Chris Korb

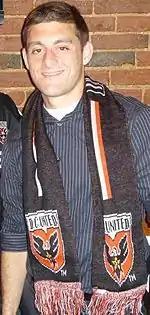
Korb at the 2011 MLS SuperDraft

Christopher Korb (born October 8, 1987) is an American former professional soccer player who played as a defender for D.C. United in Major League Soccer.